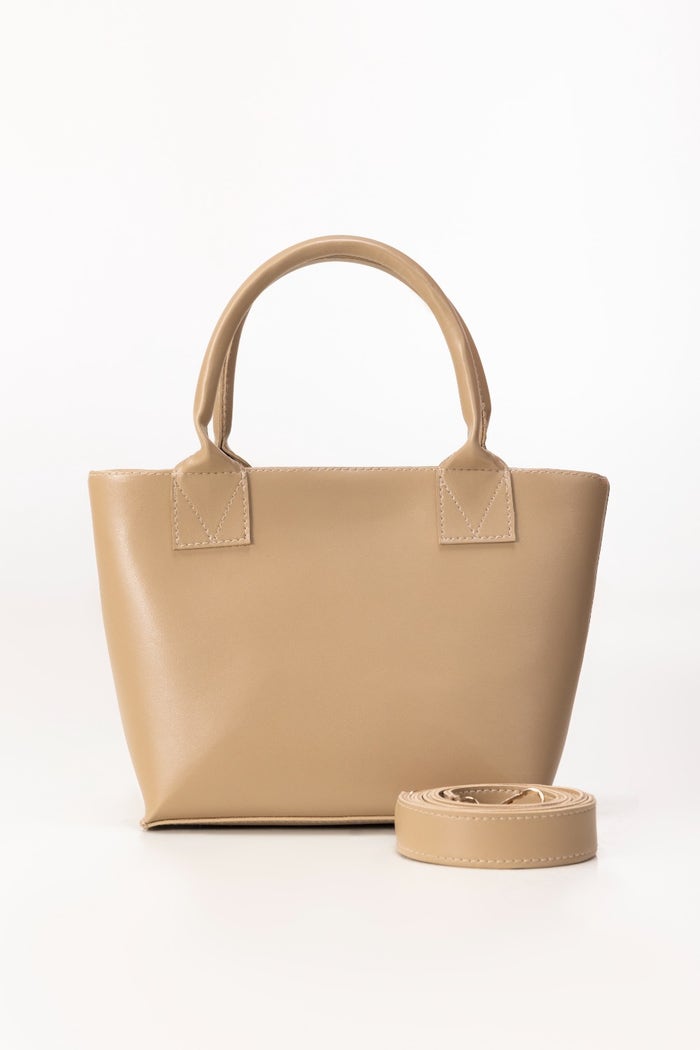
tan mini mini leather tote